Fire appliances in the United Kingdom

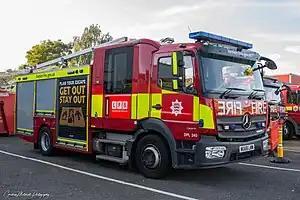
A pump ladder from the London Fire Brigade pictured in 2021

Fire services in the United Kingdom use a variety of fire appliances, which perform a wide range of general and specialised roles and fit into several distinct categories. Contemporary fire appliances carry a multitude of equipment and firefighting media (such as water and foam) to deal with different types of emergencies ranging from fires, rescues, vehicle extrication, floods, salvage, casualty and trauma care.